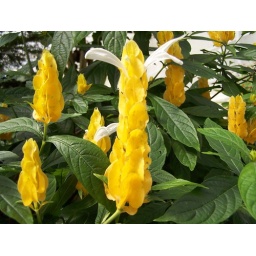
Unique yellow flowers in butterfly house.jpg